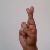
The image shows a hand gesture representing the letter 'R' in Indian Sign Language.